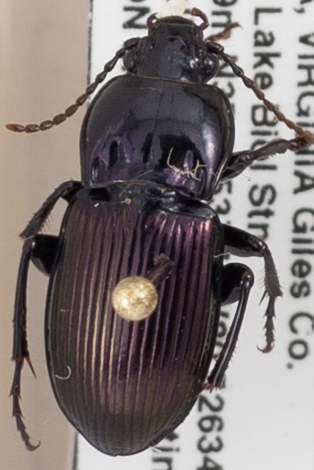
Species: Myas cyanescens
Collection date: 2019-07-02
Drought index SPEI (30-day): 0.678
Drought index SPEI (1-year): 2.09
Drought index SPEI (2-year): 2.09